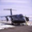
Label: airplane